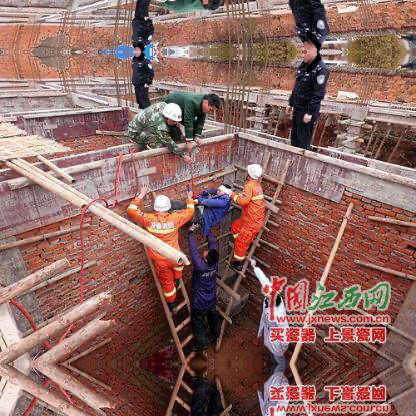
Objects in the image:
label: helmet
label: helmet
label: helmet
label: head
label: head
label: head
label: head